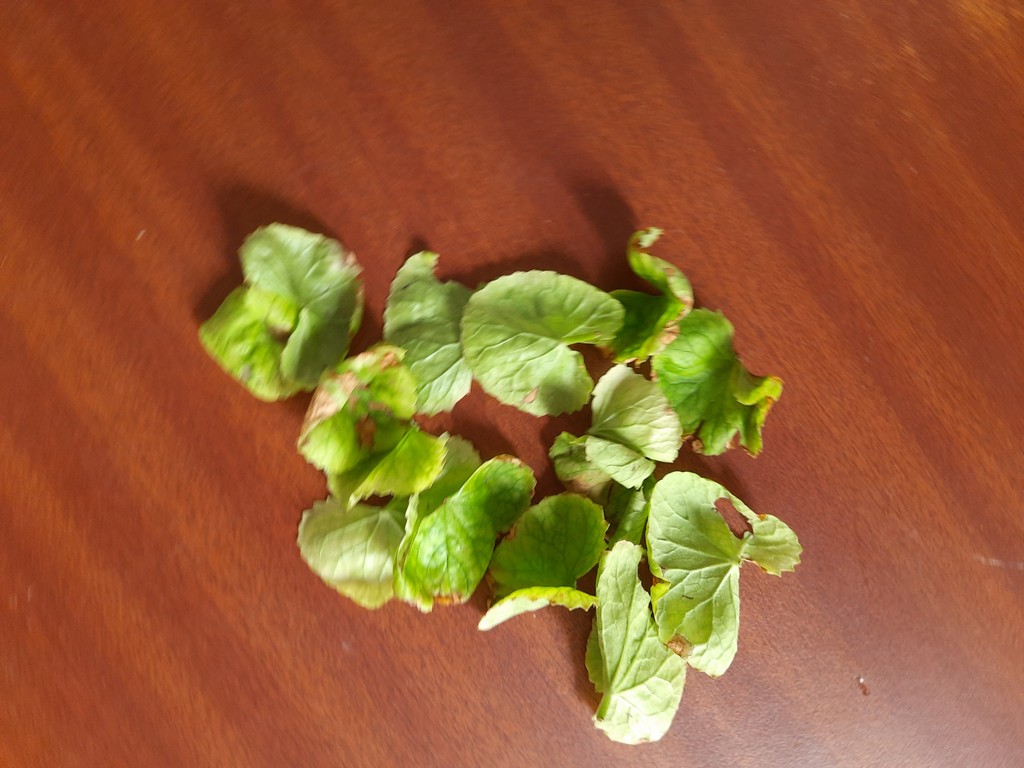
Label: Unhealthy